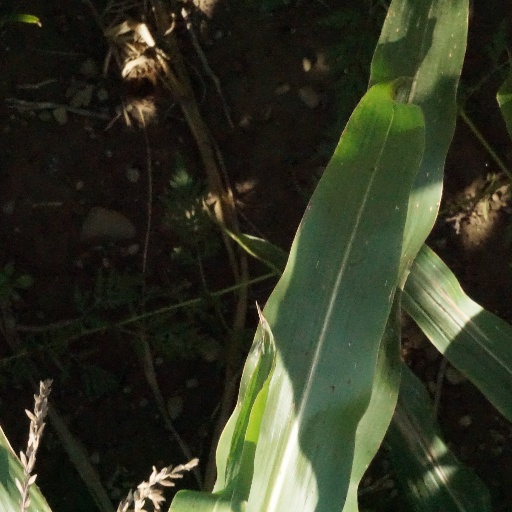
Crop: maize; corn